Describe the emotion expressed in this image:  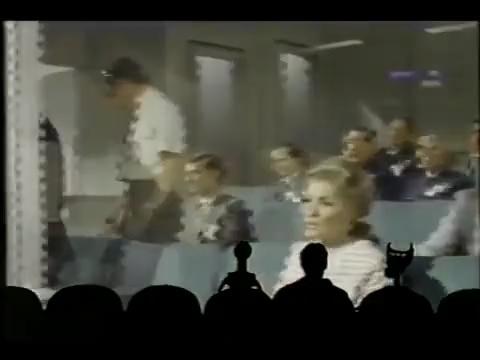
This person displays Fear, valence and arousal with low intensity.